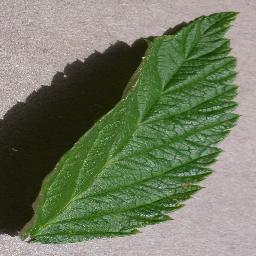
Label: Raspberry___healthy